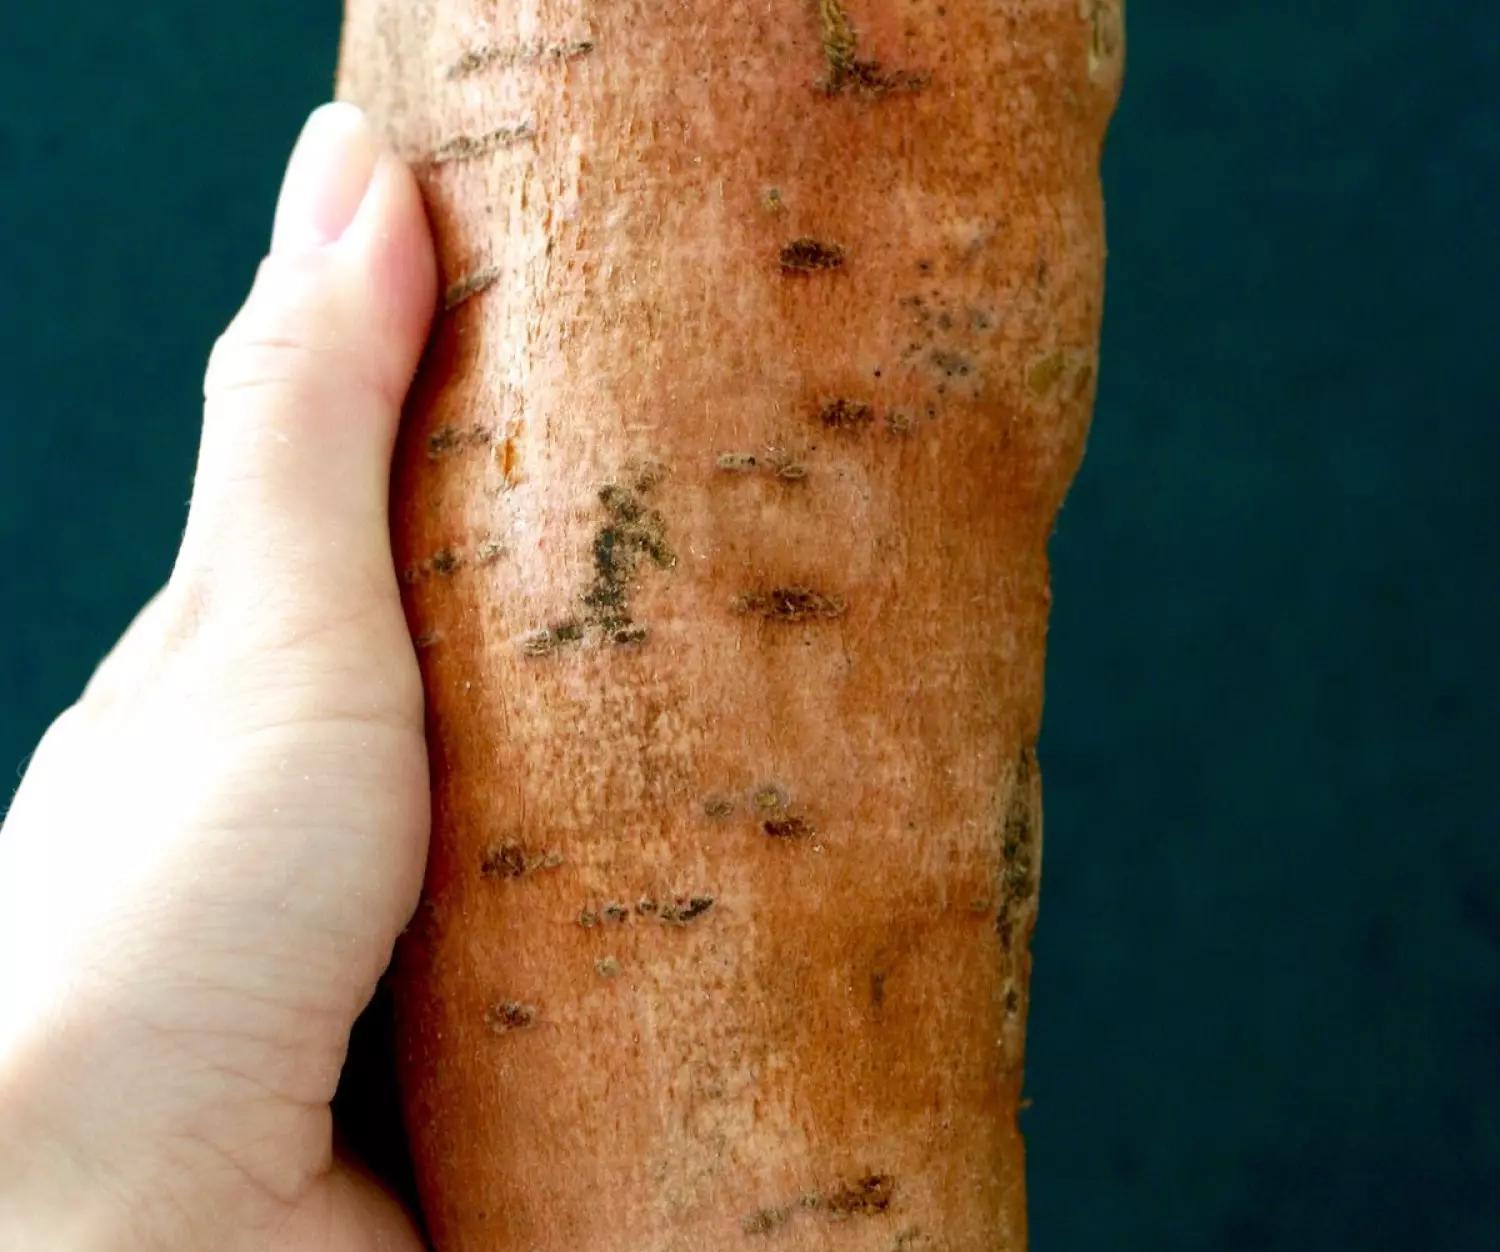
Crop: unknown
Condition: carrot_carrot_cavity_spot